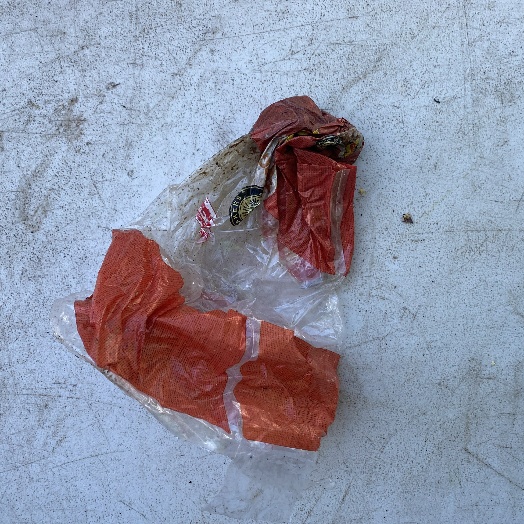
Label: plastics